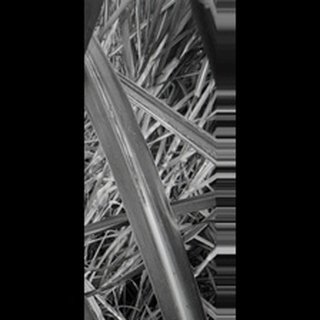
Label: sugarcane_red_rot